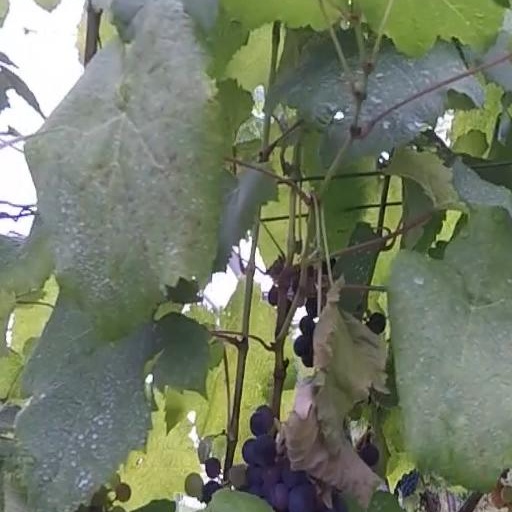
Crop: grape